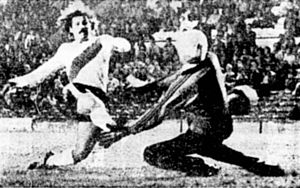
Víctor Trossero
Oscar Víctor Trossero var en argentinsk fodboldspiller.